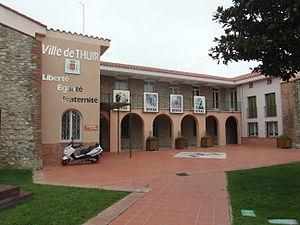
Mairie de Thuir
Thuir est une commune française située dans le département des Pyrénées-Orientales, en région Occitanie.